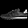
Label: Sneaker